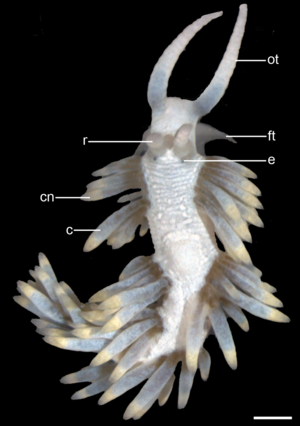
Berghia stephanieae est une espèce de petite limace de mer. C'est un mollusque gastéropode marin de la famille Aeolidiidae.